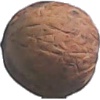
Label: walnut